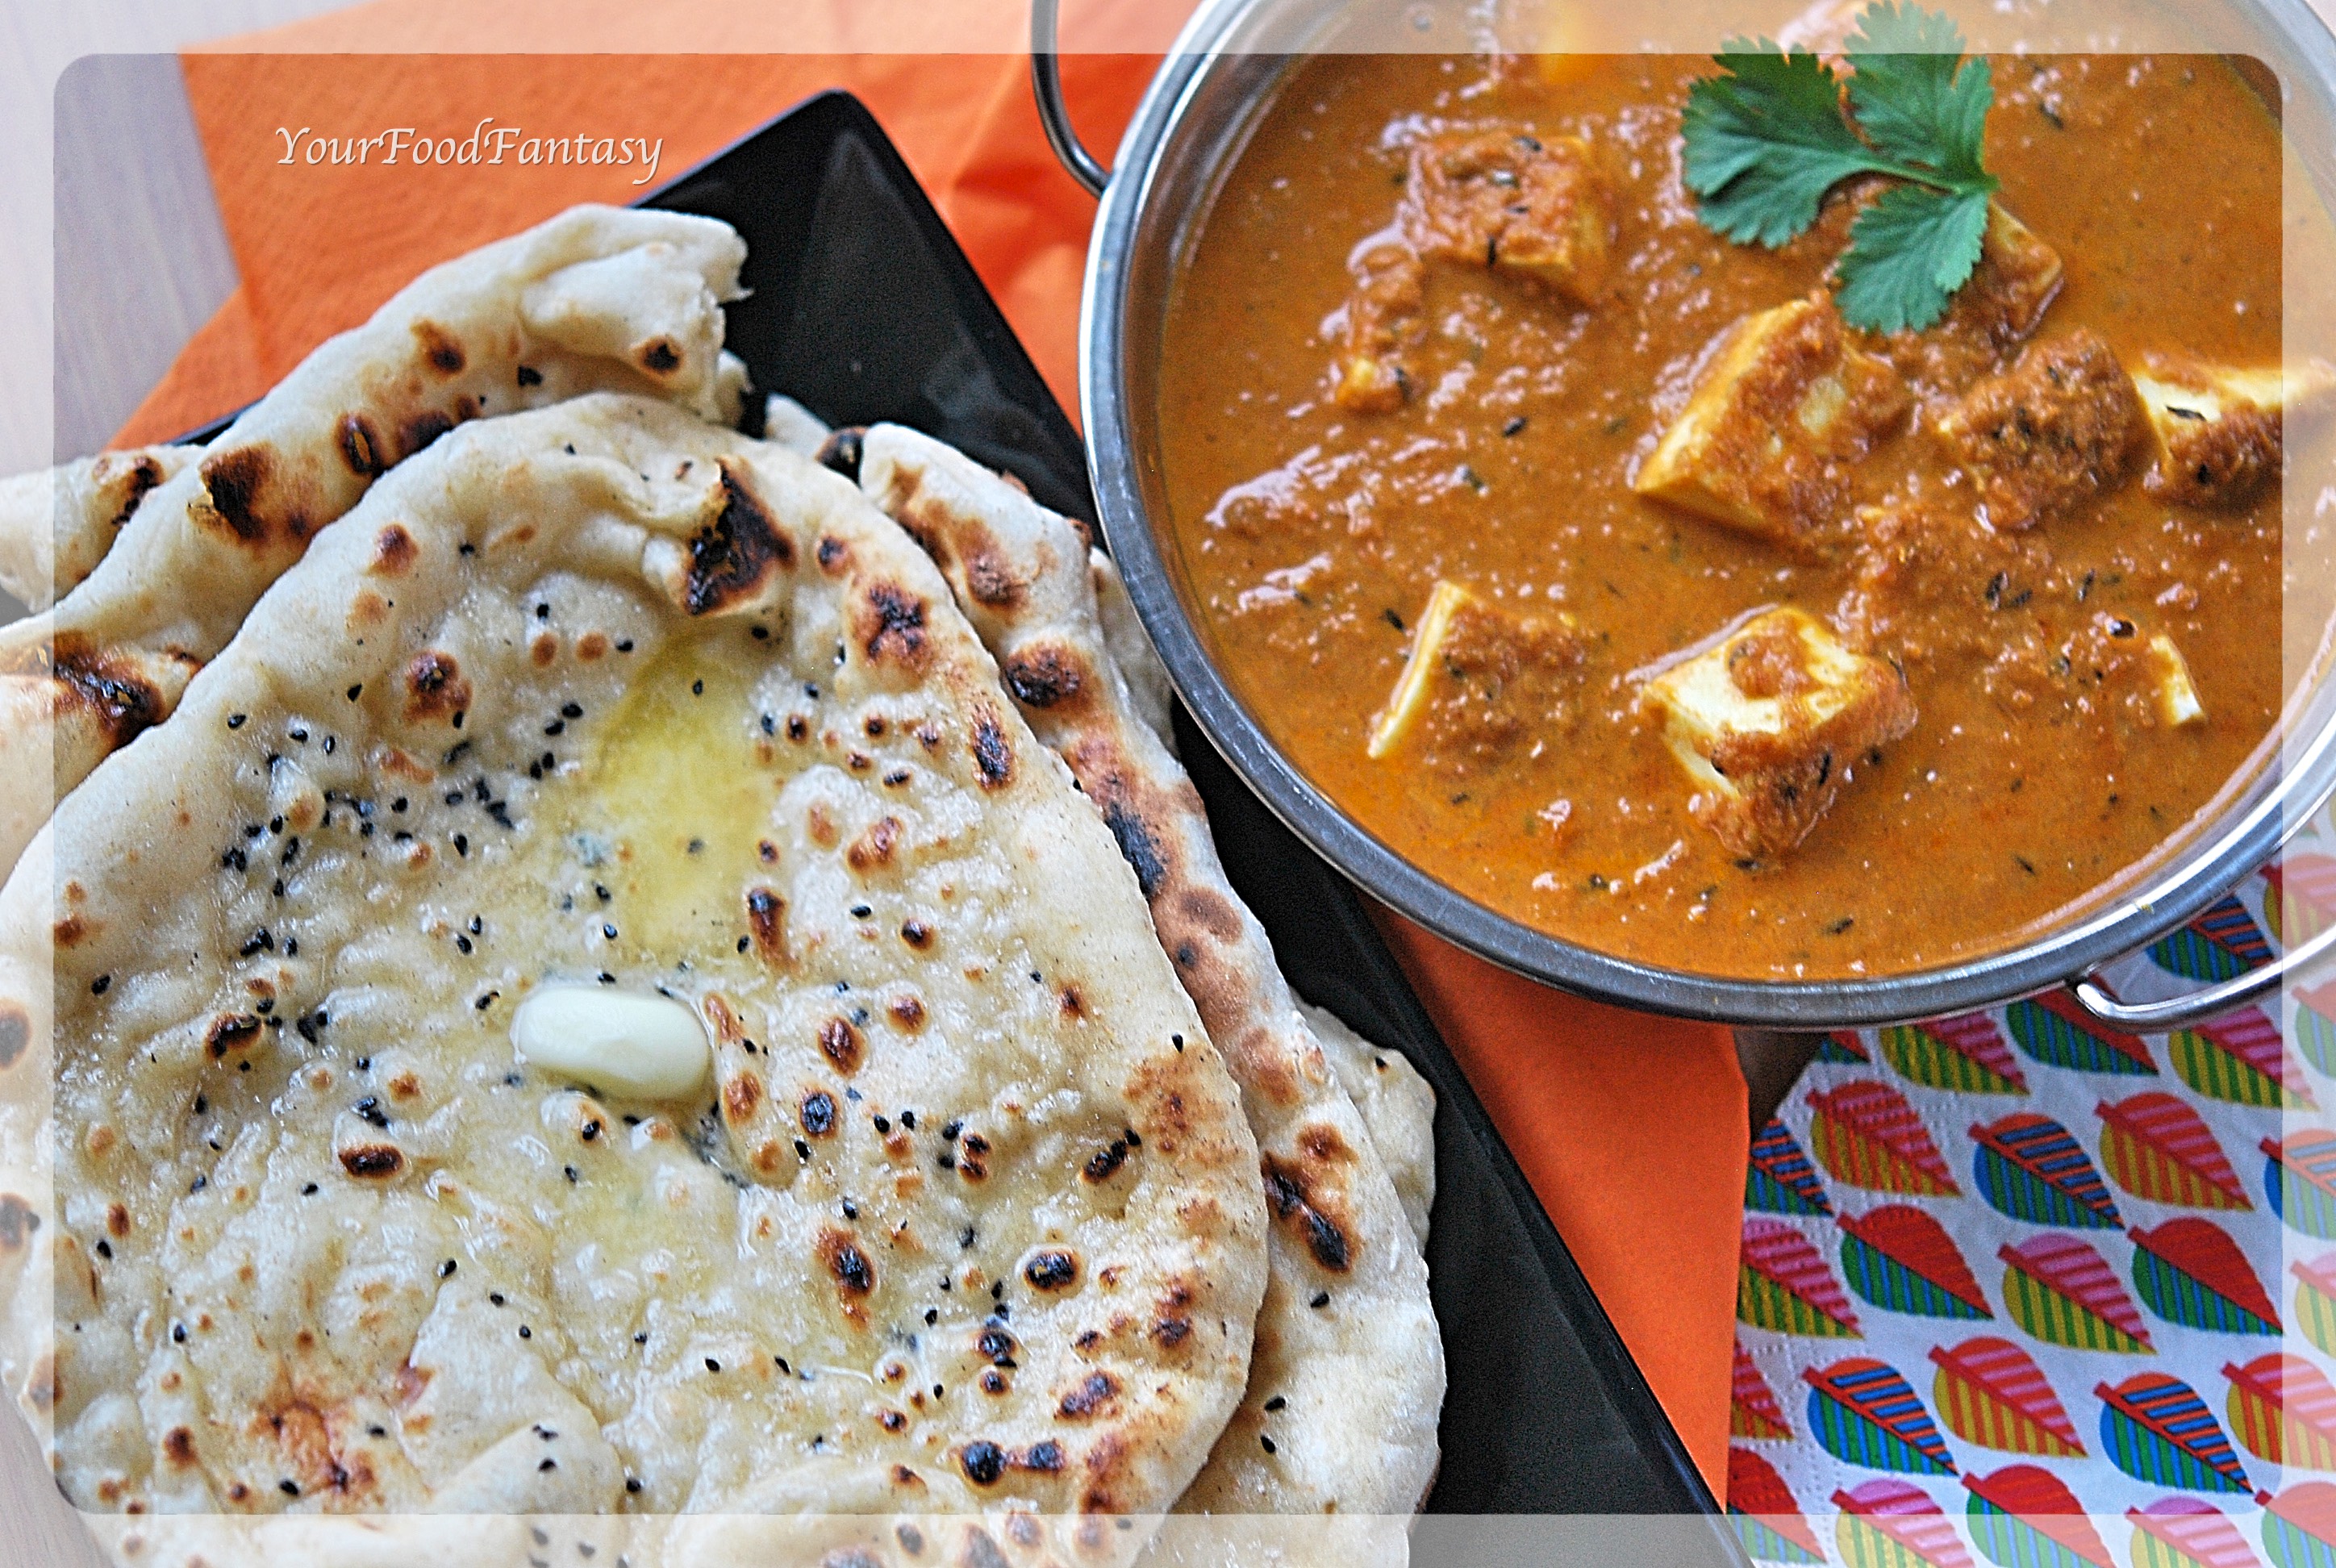
Dish: butter_naan